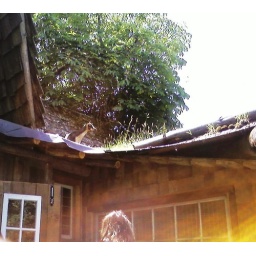
It's the strangest thing, walking into the store and just thinking &amp;quot;Huh, there's a goat above my head.&amp;quot;